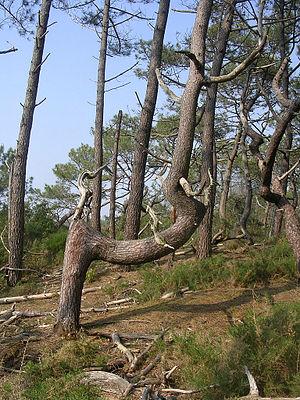
Arbre de la forêt de prtection de Mimizan Plage (sur le site de la Malloueyre), déformé par l'action des vents. Landes, France.
Une forêt de protection, une forêt protectrice, est une forêt identifiée comme préservant soit la sécurité de riverains contre certains risques naturels, soit la santé et la qualité de vie d'habitants de zones urbanisées, soit des écosystèmes particulièrement sensibles qu'elle héberge. Cette reconnaissance est actée selon une réglementation appropriée ou un contrat adapté, afin de la protéger, de la gérer ou de la restaurer en garantissant son objectif de protection. Elle peut être publique ou privée.
Le terme « anémomorphose » est un accomodat qui consiste en la modification de la forme des plantes et des paysages végétaux sous l'effet de forts vents dominants. Il constitue un cas particulier de la thigmomorphogenèse. Ce phénomène est surtout remarquable sur le littoral et en montagne.
Malloueyre est le nom de deux étangs, le petit et le grand, situés sur la commune de Mimizan, dans le département français des Landes.